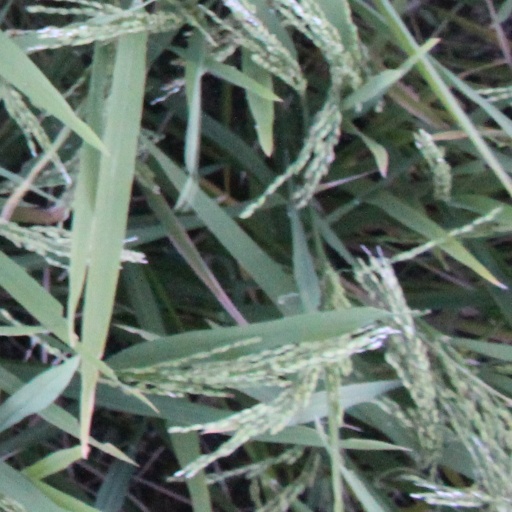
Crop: rice